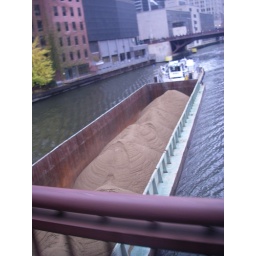
Walking over the lake street bridge.